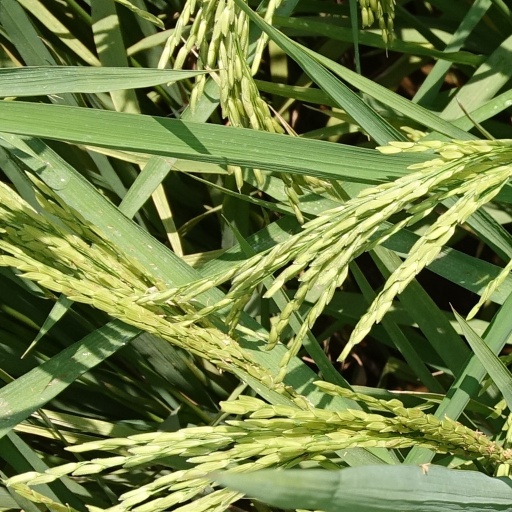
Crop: rice